Ayanna Pressley

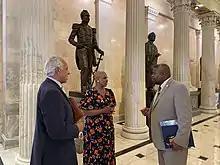
Congresswoman Ayanna Pressley, Dayton NAACP President Derrick L. Foward and NAACP National Policy Advisor Hilary O. Shelton meet at U.S. Capital, discussing upcoming 114th NAACP National Convention to be held in Boston, Massachusetts, in 2023.

In the Boston City Council election of November 2011, Pressley finished first among at-large candidates with 37,000 votes. She led in 13 of the city's 22 wards and finished second in three others. Pressley won Boston's communities of color and many progressive neighborhoods. In all, she placed first in more than half of Boston's 22 wards. Pressley placed first ticket again in November 2013 and November 2015, and placed second in November 2017 behind only Michelle Wu.